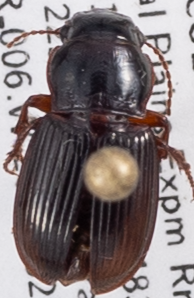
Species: Cratacanthus dubius
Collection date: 2022-06-22
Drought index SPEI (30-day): -0.998
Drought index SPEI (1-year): -1.466
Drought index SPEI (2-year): -1.45